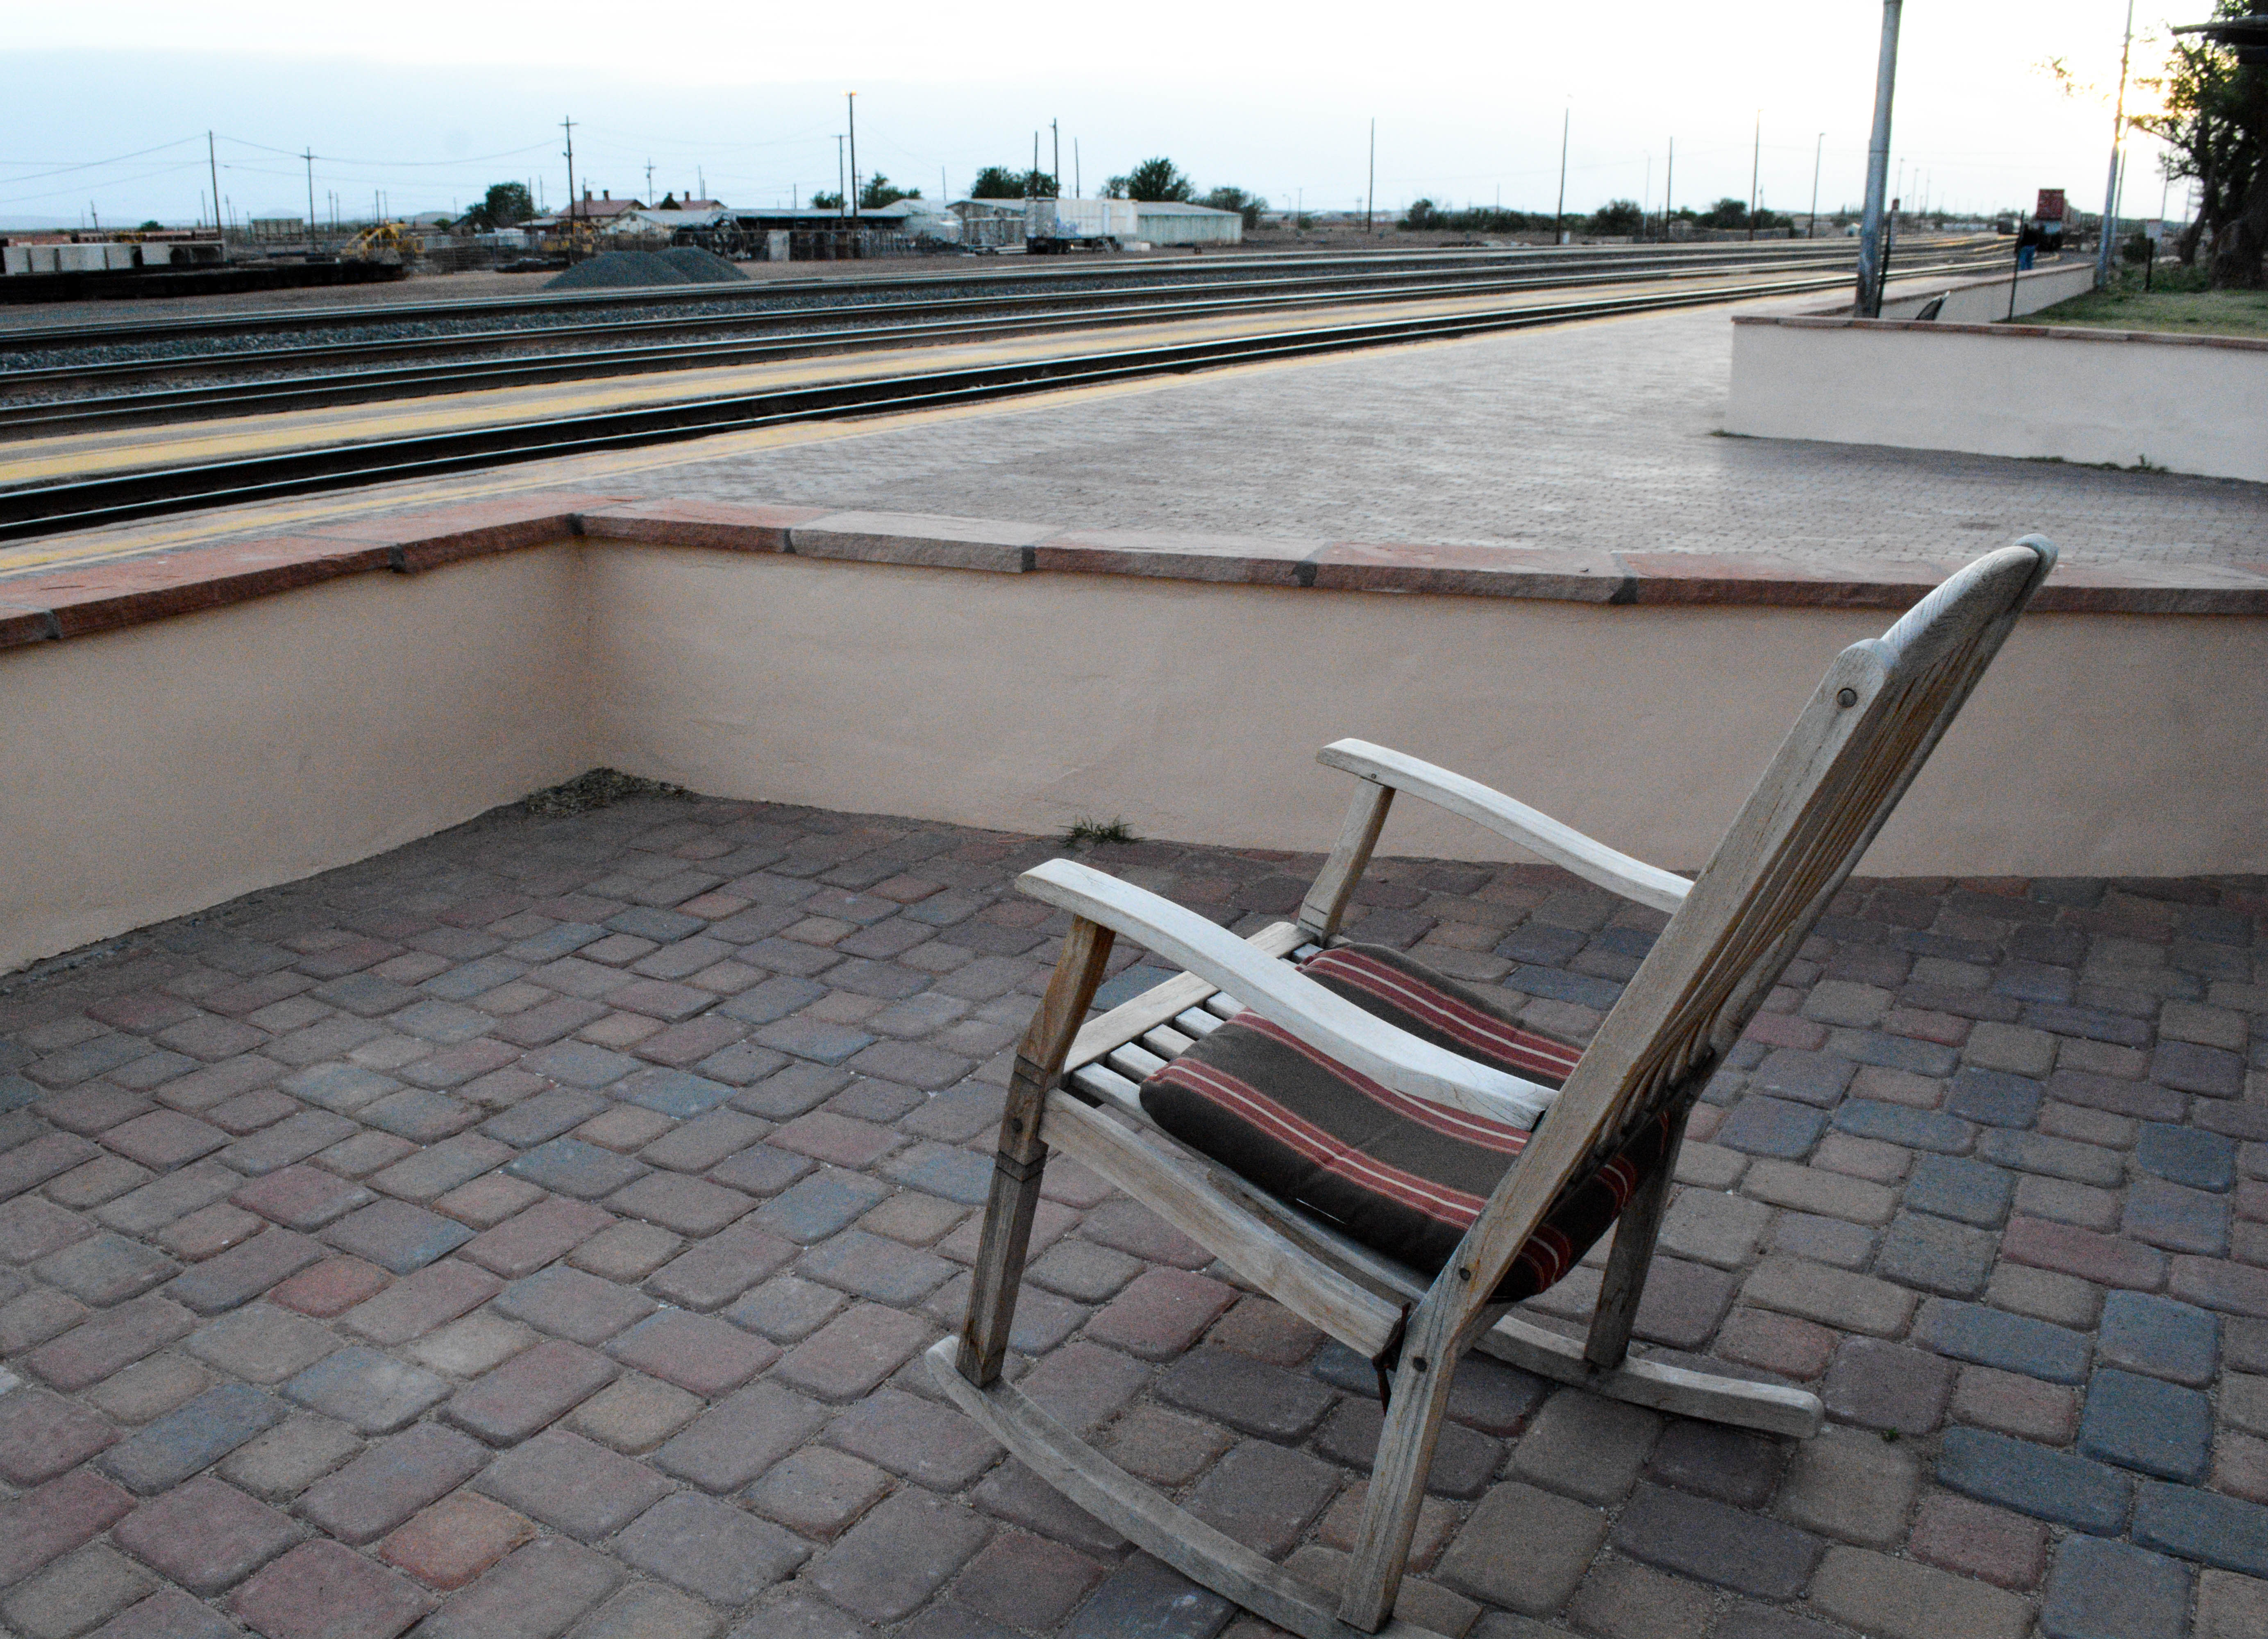
wood, roof, walkway, vehicle, flooring, outdoor structure